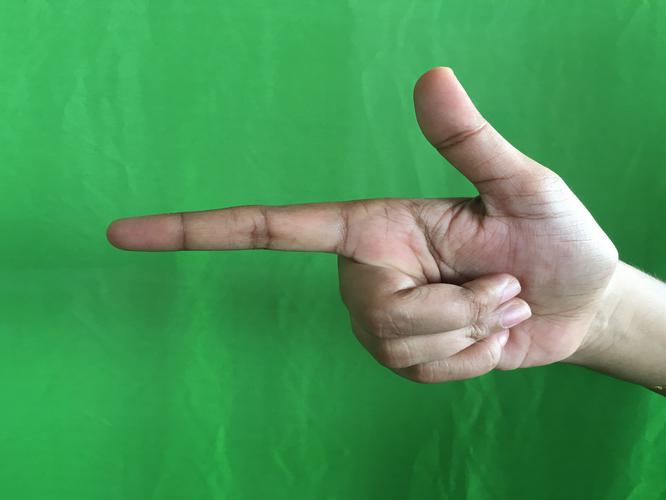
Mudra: Chandrakala
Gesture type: single_hand